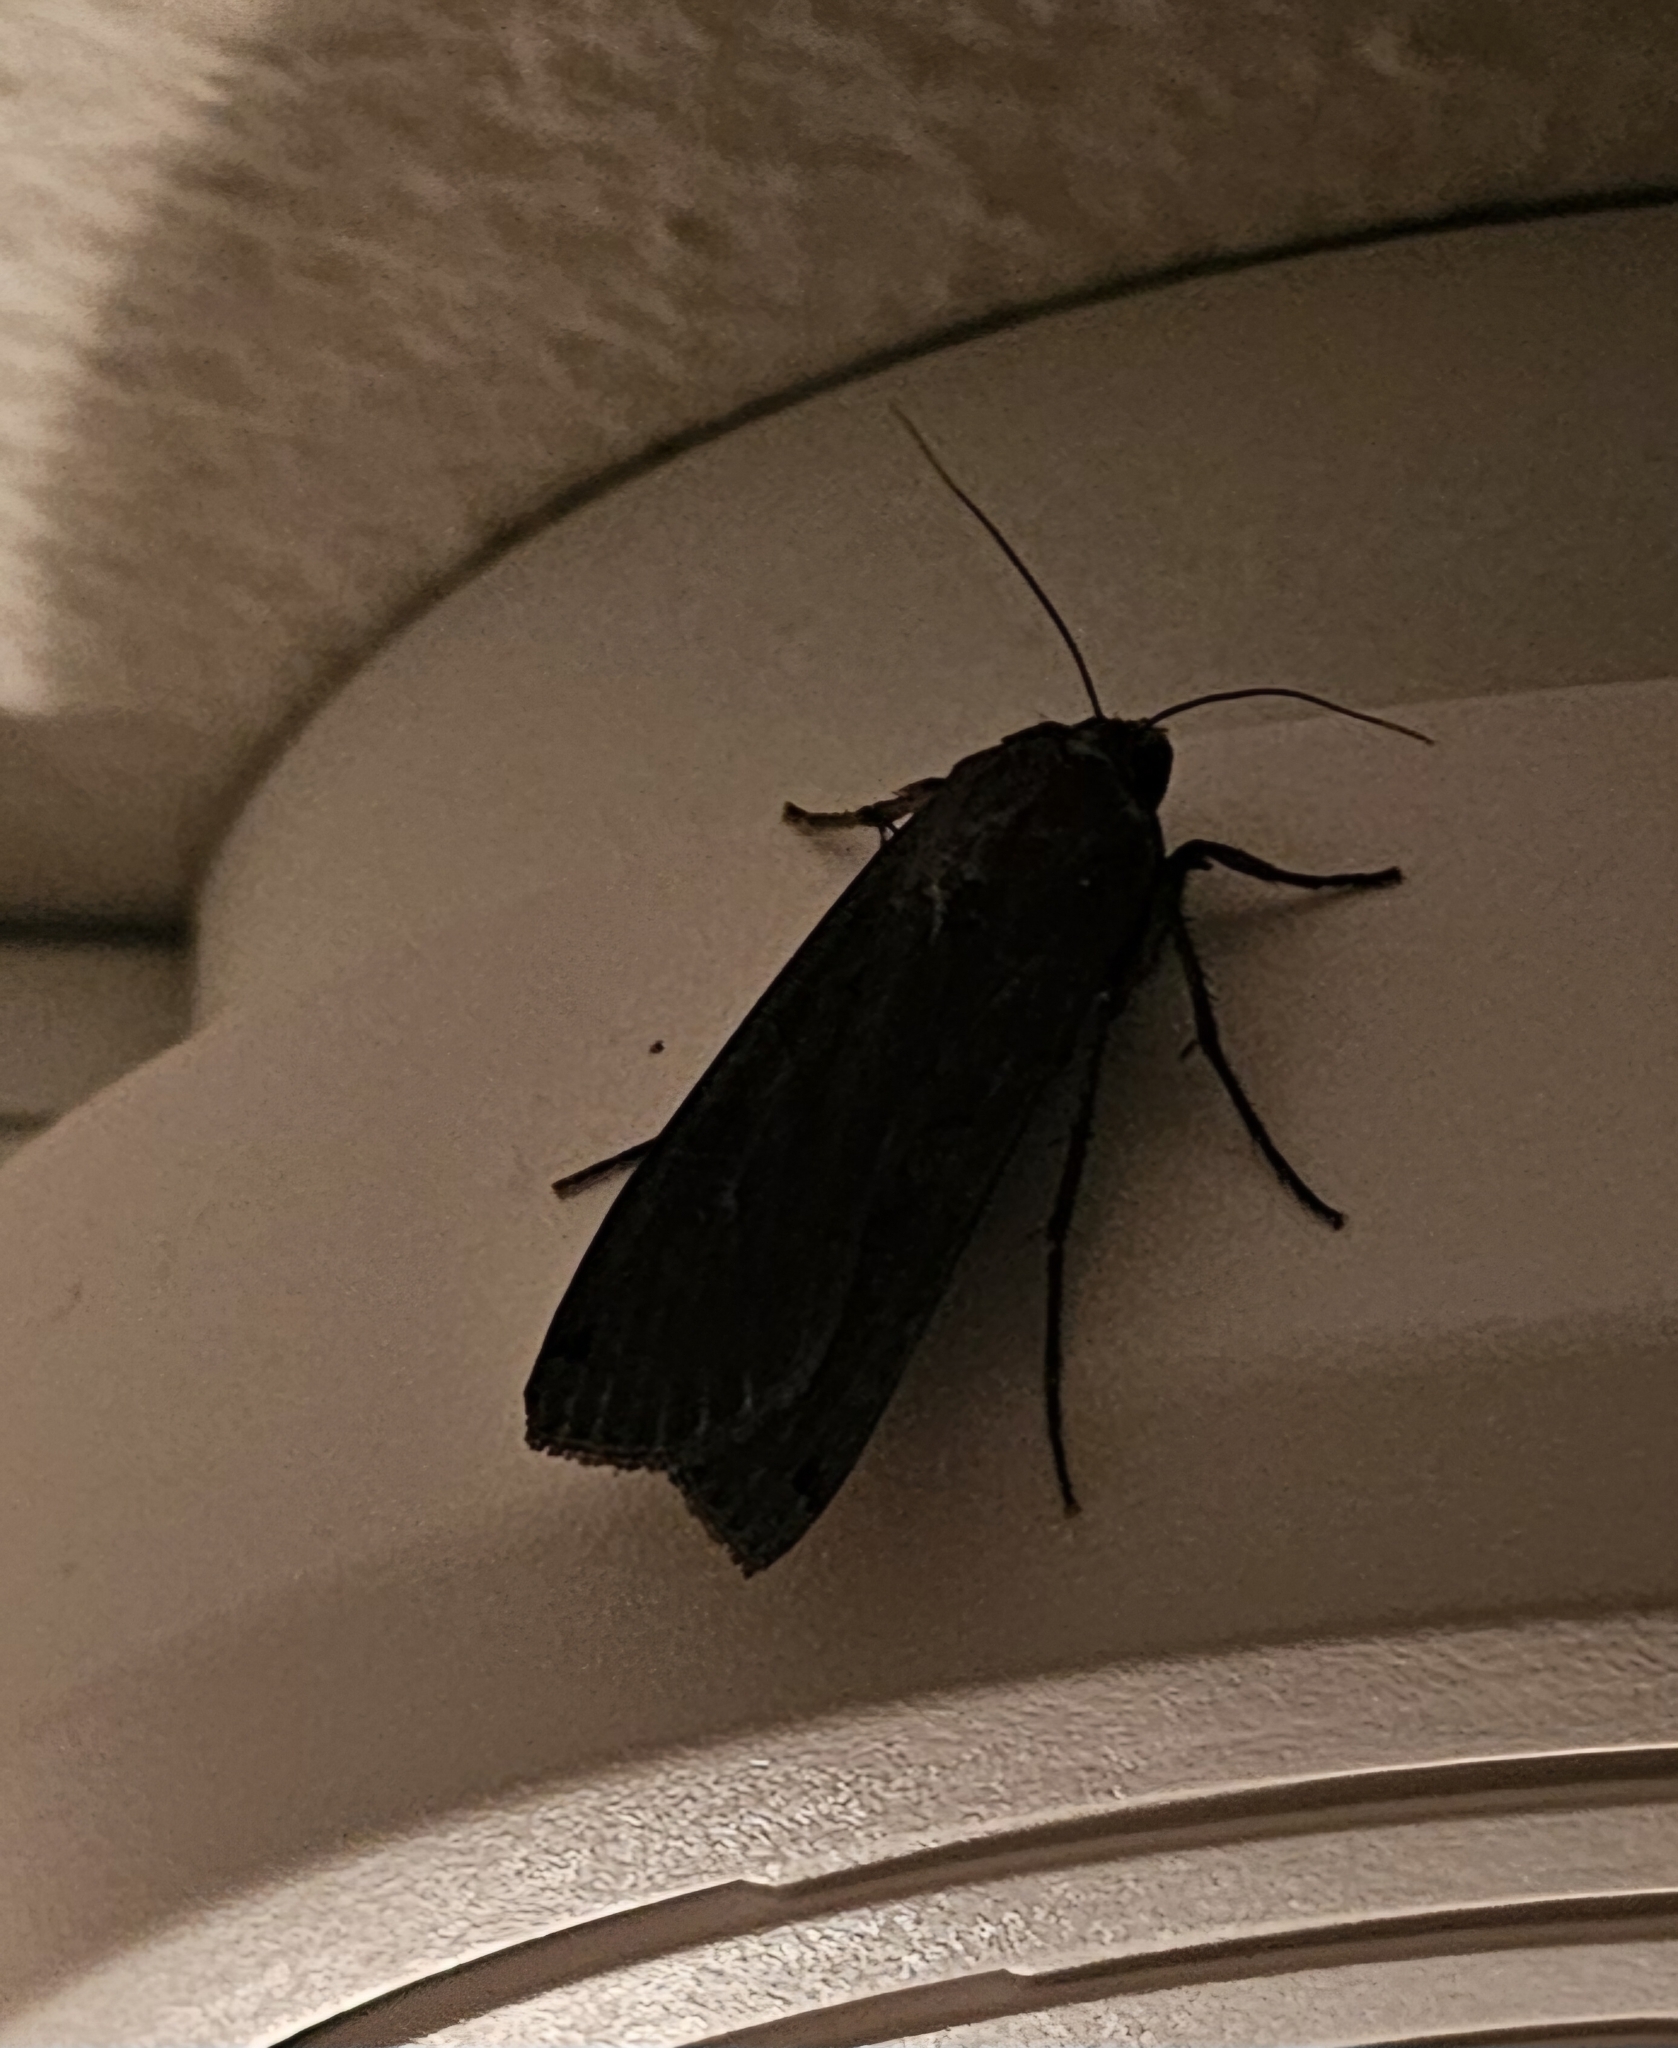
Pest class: cutworms